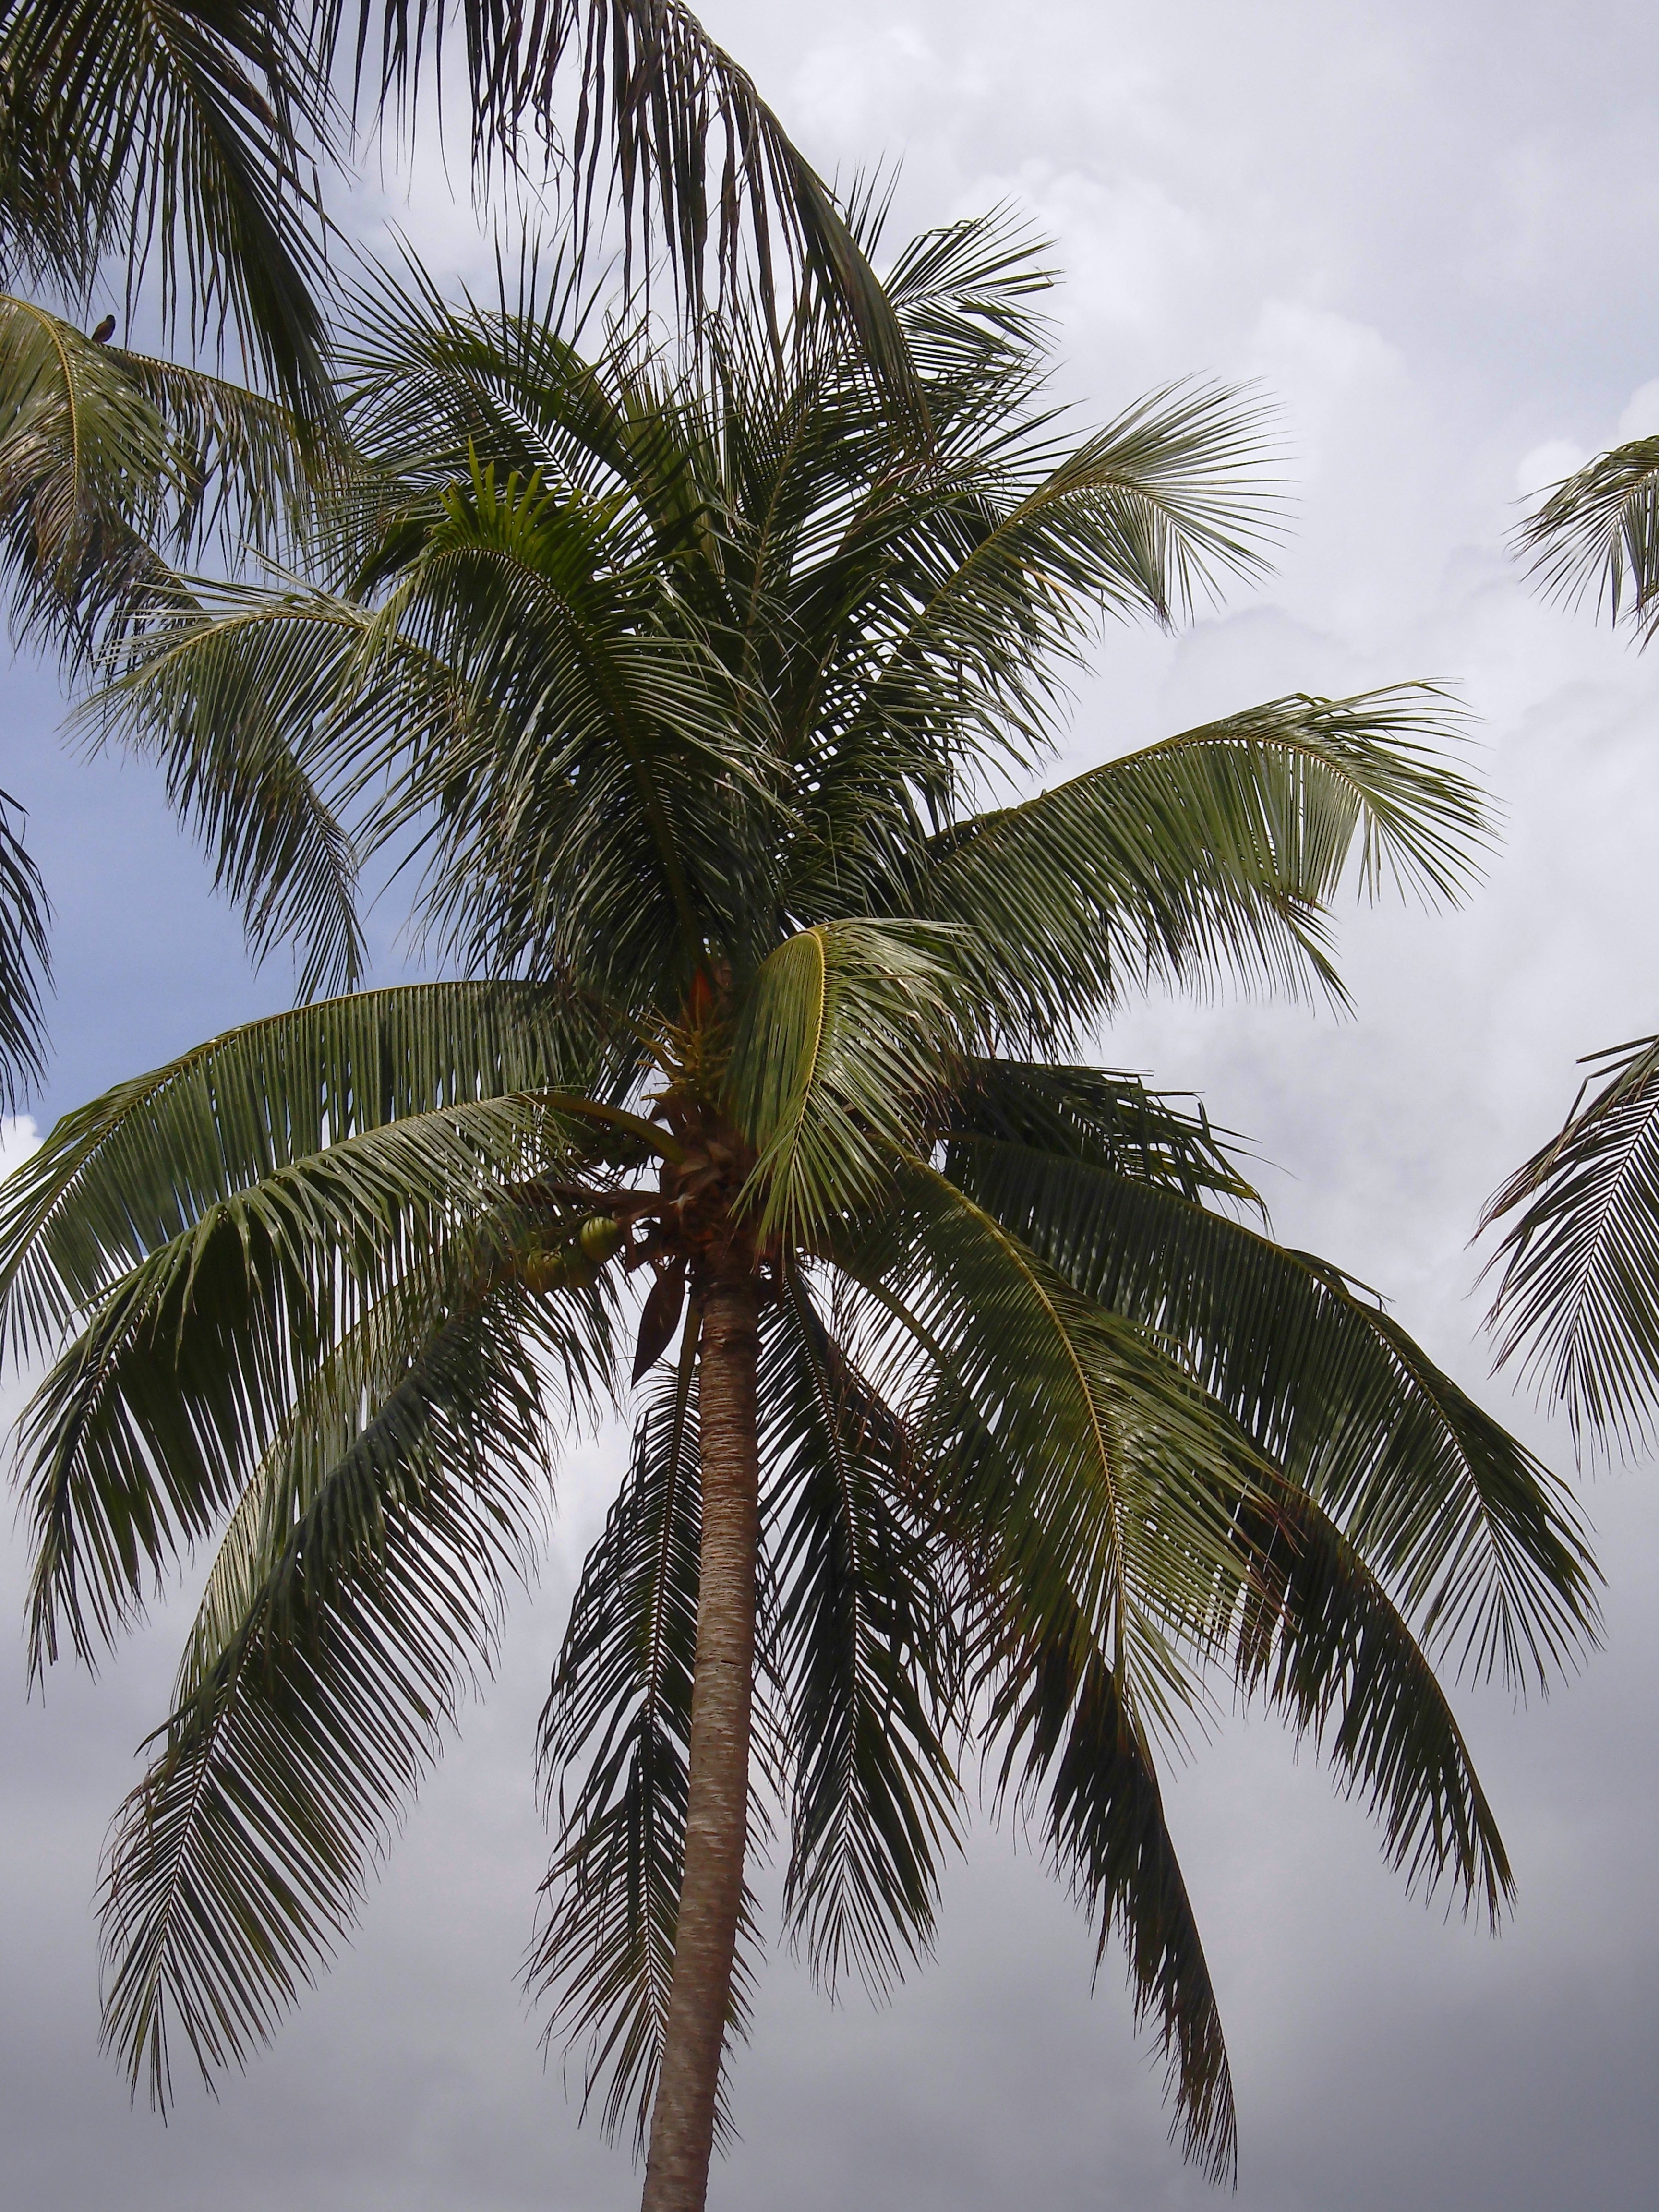
landscape, sea, coast, tree, water, ocean, branch, plant, sky, leaf, summer, travel, pattern, food, green, relax, paradise, palm, produce, holiday, botany, blue, thailand, leaves, relaxation, beautiful, caribbean, flowering plant, wedel, date palm, tropischstrand, woody plant, land plant, arecales, palm family, borassus flabellifer